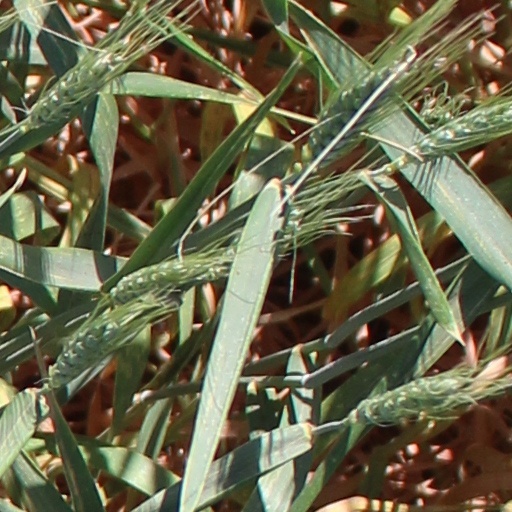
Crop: wheat